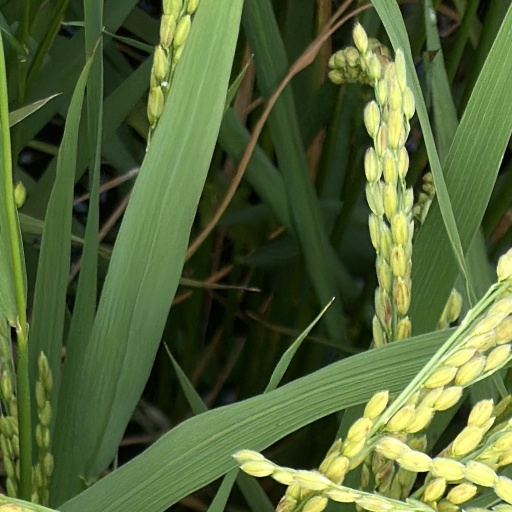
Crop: rice